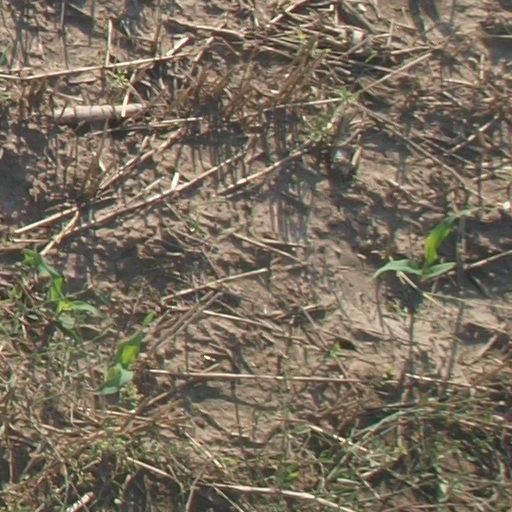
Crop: maize; corn